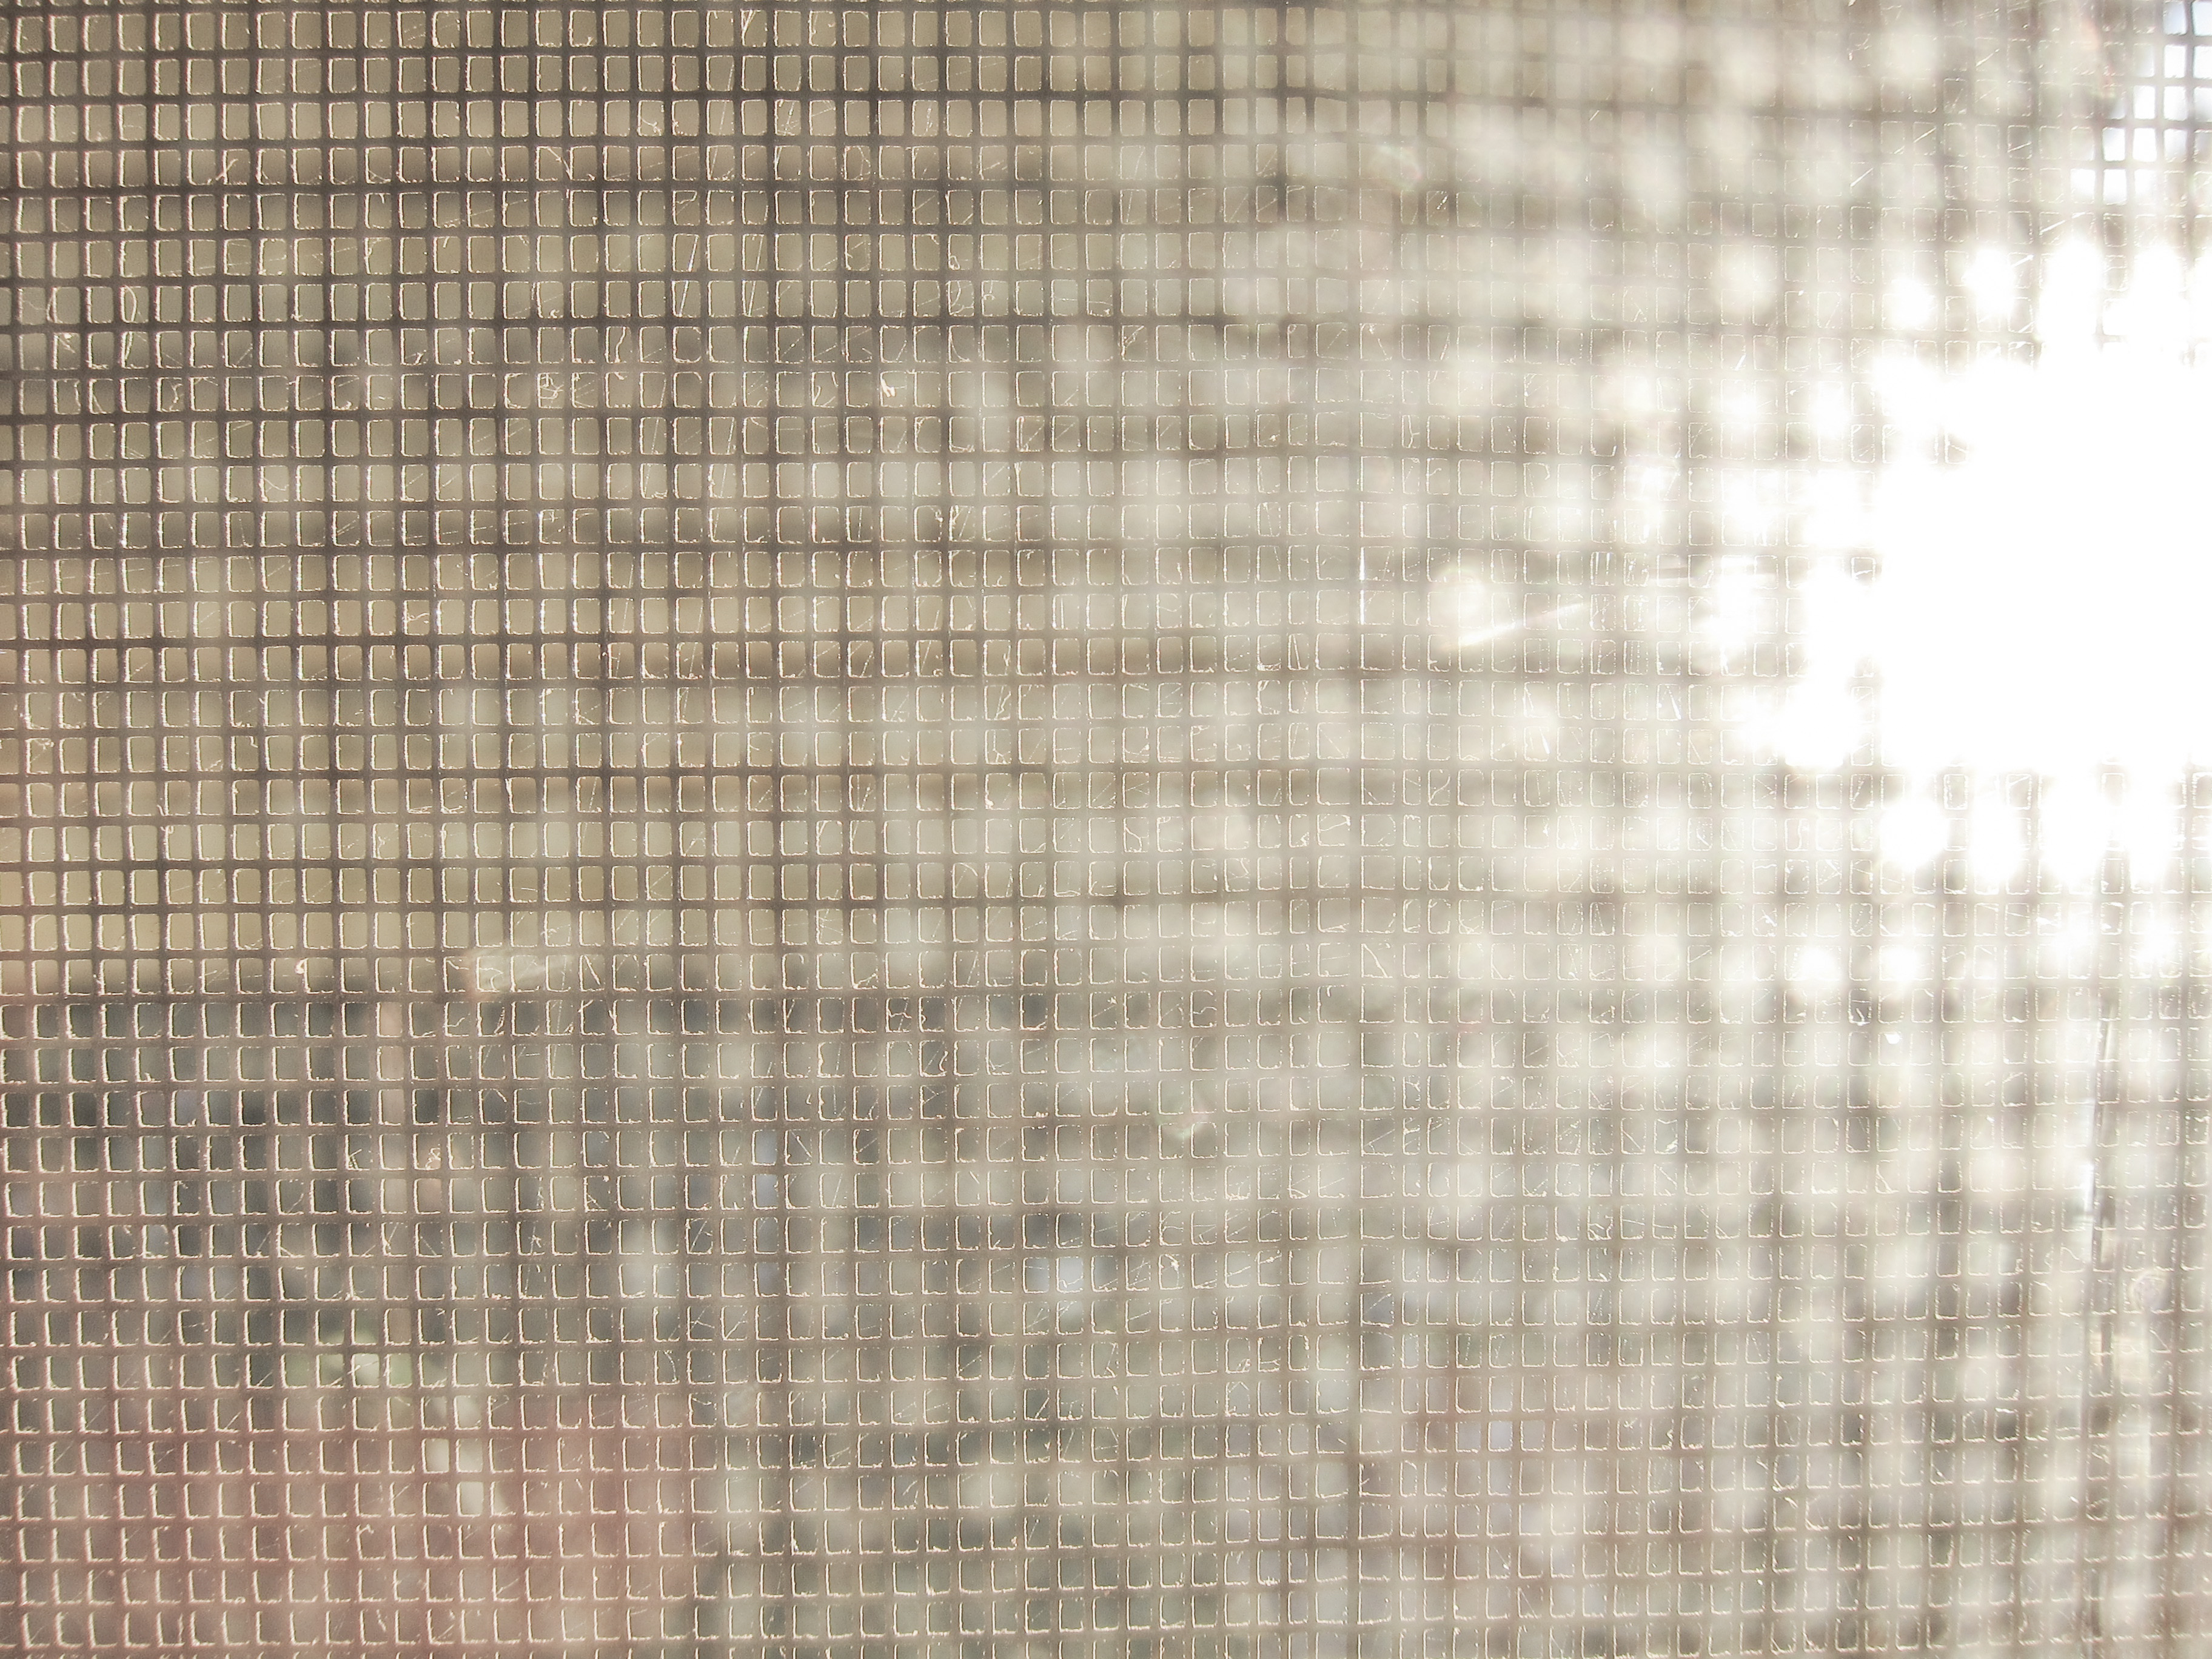
screen, wood, texture, floor, wall, pattern, line, green, brown, california, material, circle, interior design, textile, art, design, wallpaper, shape, sacramento, flooring, window covering